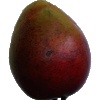
Label: Mango Red 1